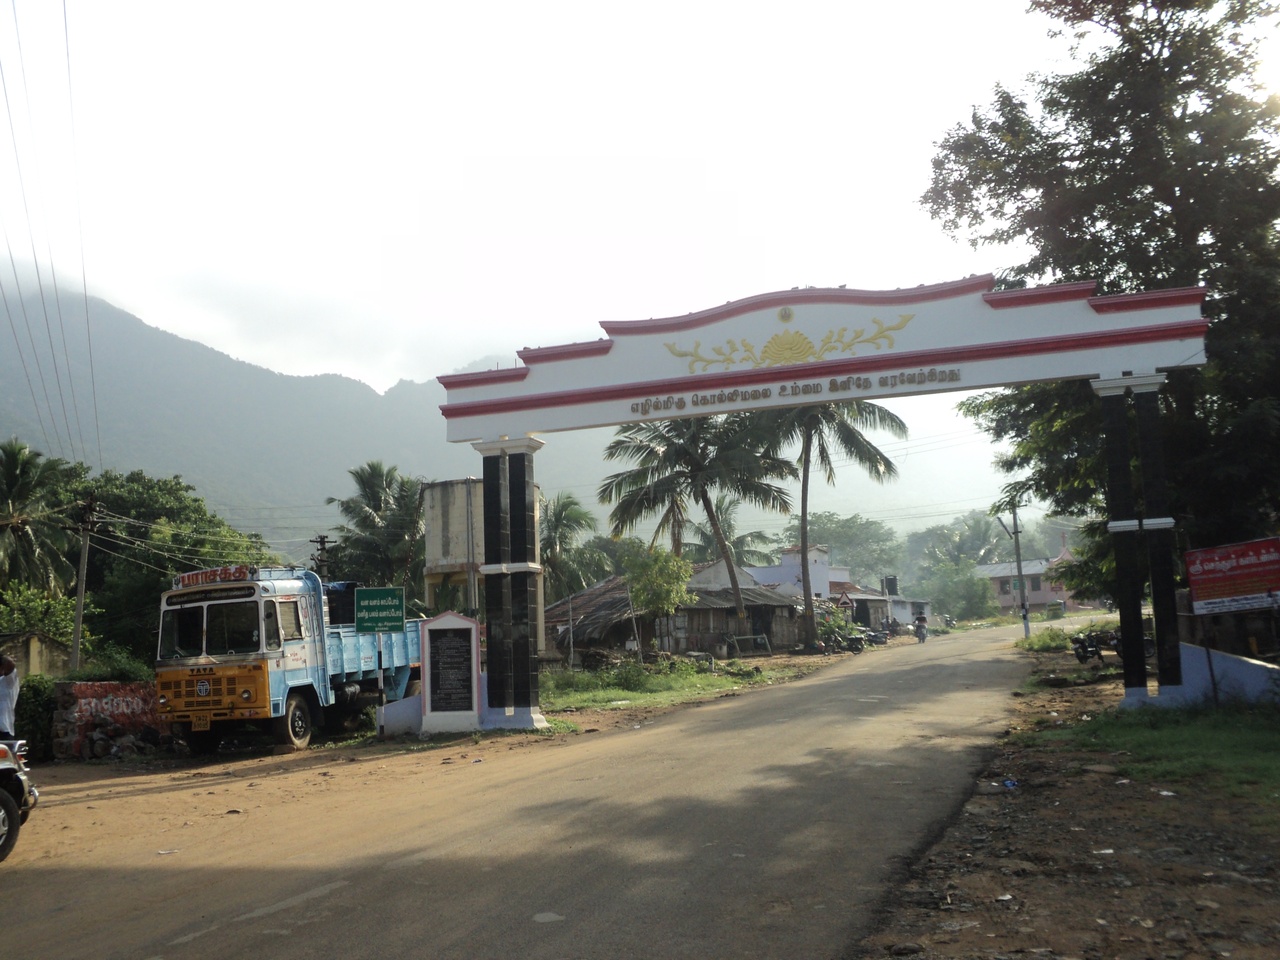
The main entrance to Kolli hills in Karavalli. The hair-pin bends started from here.